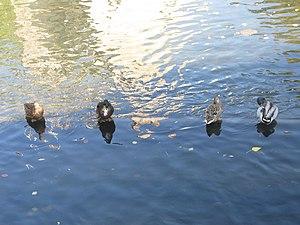
Deux couples de colverts (anas platyrhynchos) dans l'Iton à Évreux.
L'Iton est une rivière française, dans les deux départements de l'Eure et de l'Orne, en région Normandie, dernier affluent de la rive gauche de l'Eure, et donc un sous-affluent de la Seine. Elle arrose notamment la ville d'Évreux.